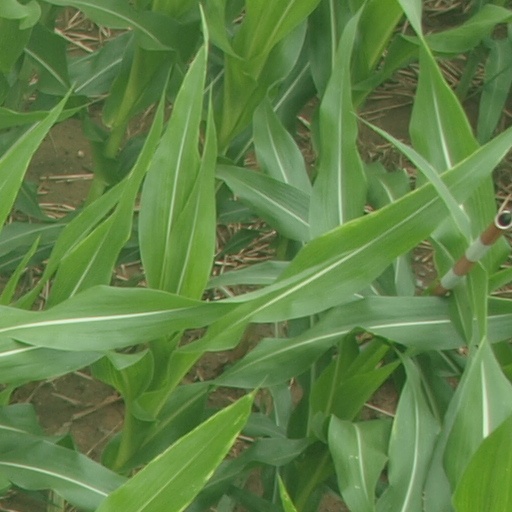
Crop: maize; corn